Raff & Gammon

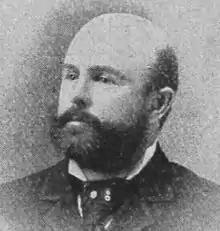
An image of Norman Raff. Taken around October 1896.

Norman C. Raff and Frank R. Gammon were two American businessmen who were known for distributing and promoting some of the Edison Studio films, and founding their own business, which was called The Kinetoscope Company.